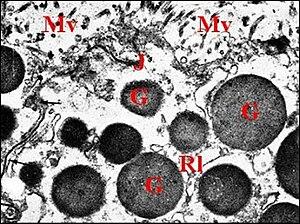
Autres pôles apicaux d'adénocytes prégonoporaux de Pholcus phalangioides montrant leurs microvillosités au microscope électronique
L'appareil épigastrique des araignées est un complexe anatomo-fonctionnel situé au niveau de l'orifice génital ou gonopore des Aranéides mâles. Il comporte des organes sécréteurs exocrines prégonoporaux pourvus de fusules comme les glandes séricigènes, des sensilles mécanoréceptrices et des glandules à phéromones. Il joue un rôle important dans le processus de la transmission spermatique.